1981 Indianapolis 500

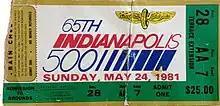
Ticket stub

The field accelerated as it came through turn 4, anticipating the green flag. To the shock of many drivers in the back of the field, the green flag wasn't waved until Bobby Unser crossed the start-finish line, and many of the back-row markers did not see the green flag until the front-runners accelerated away through turn 1.